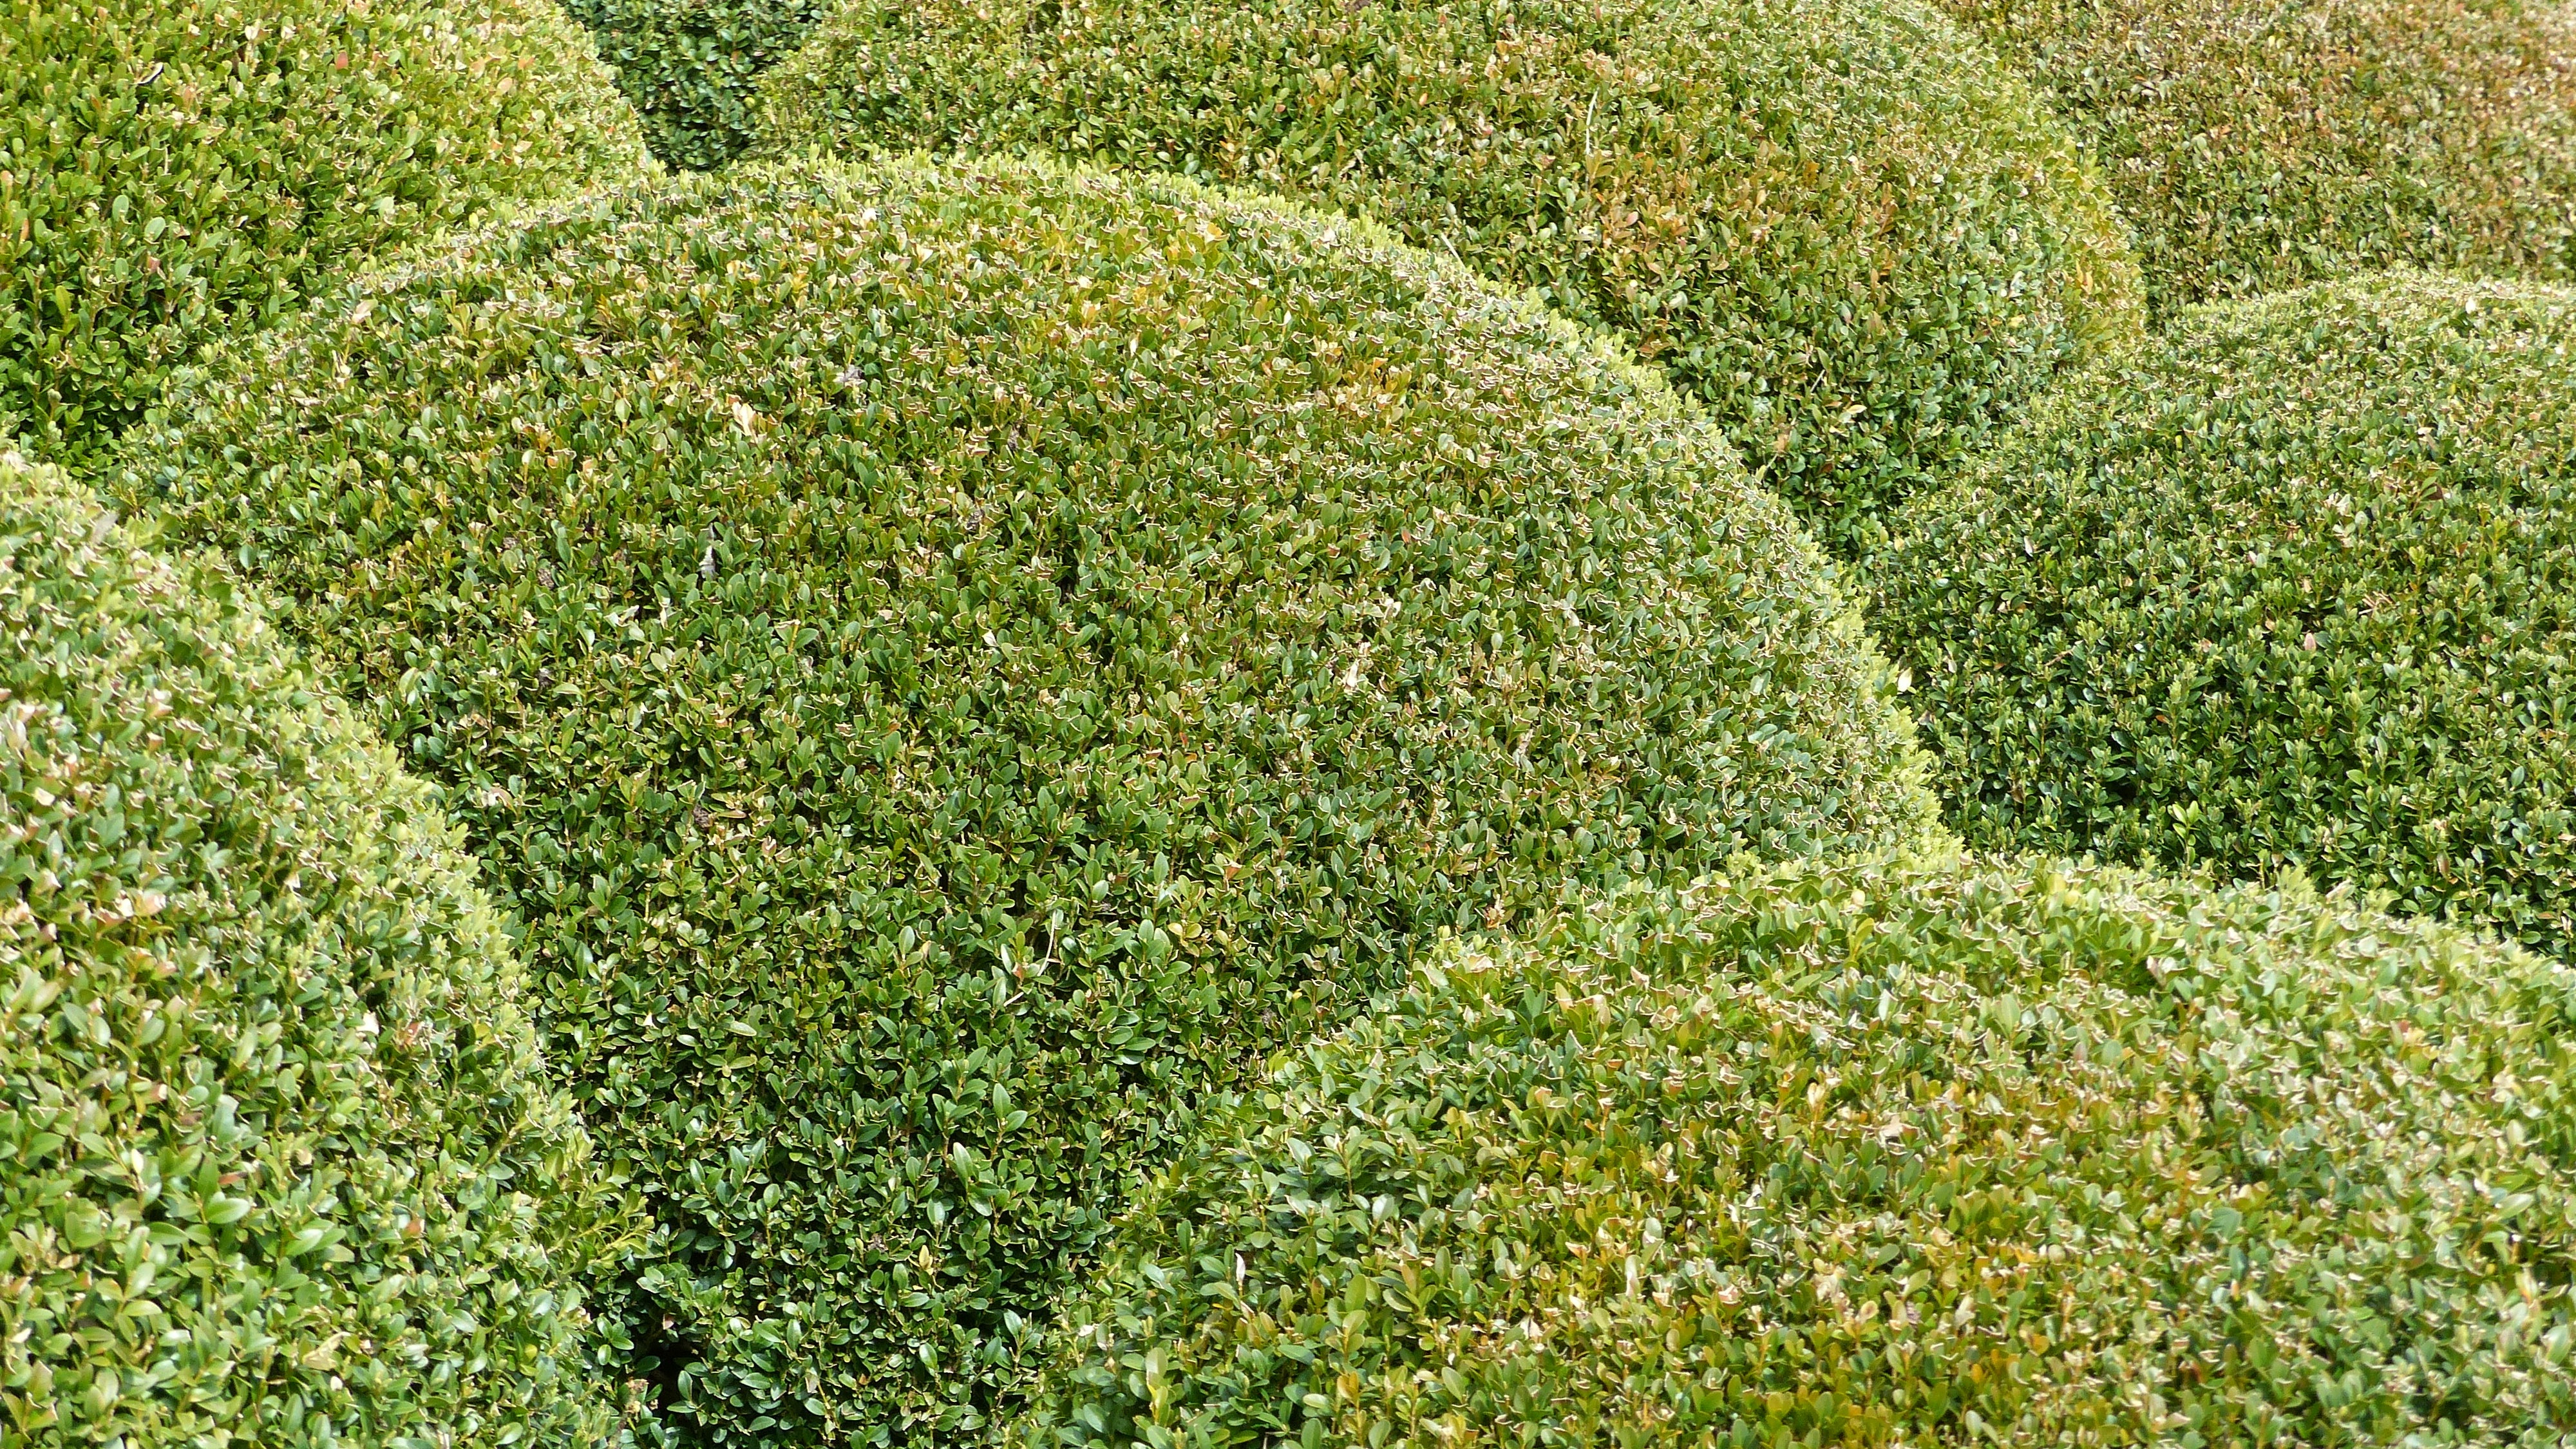
nature, grass, plant, lawn, flower, green, herb, produce, crop, evergreen, garden, plants, massif, shrub, groundcover, size, hedge, bowls, flowering plant, approval, boxwood, subshrub, grass family, woody plant, land plant